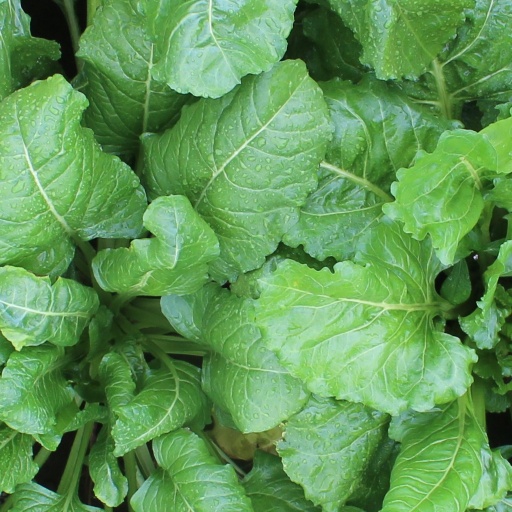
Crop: sugar beet